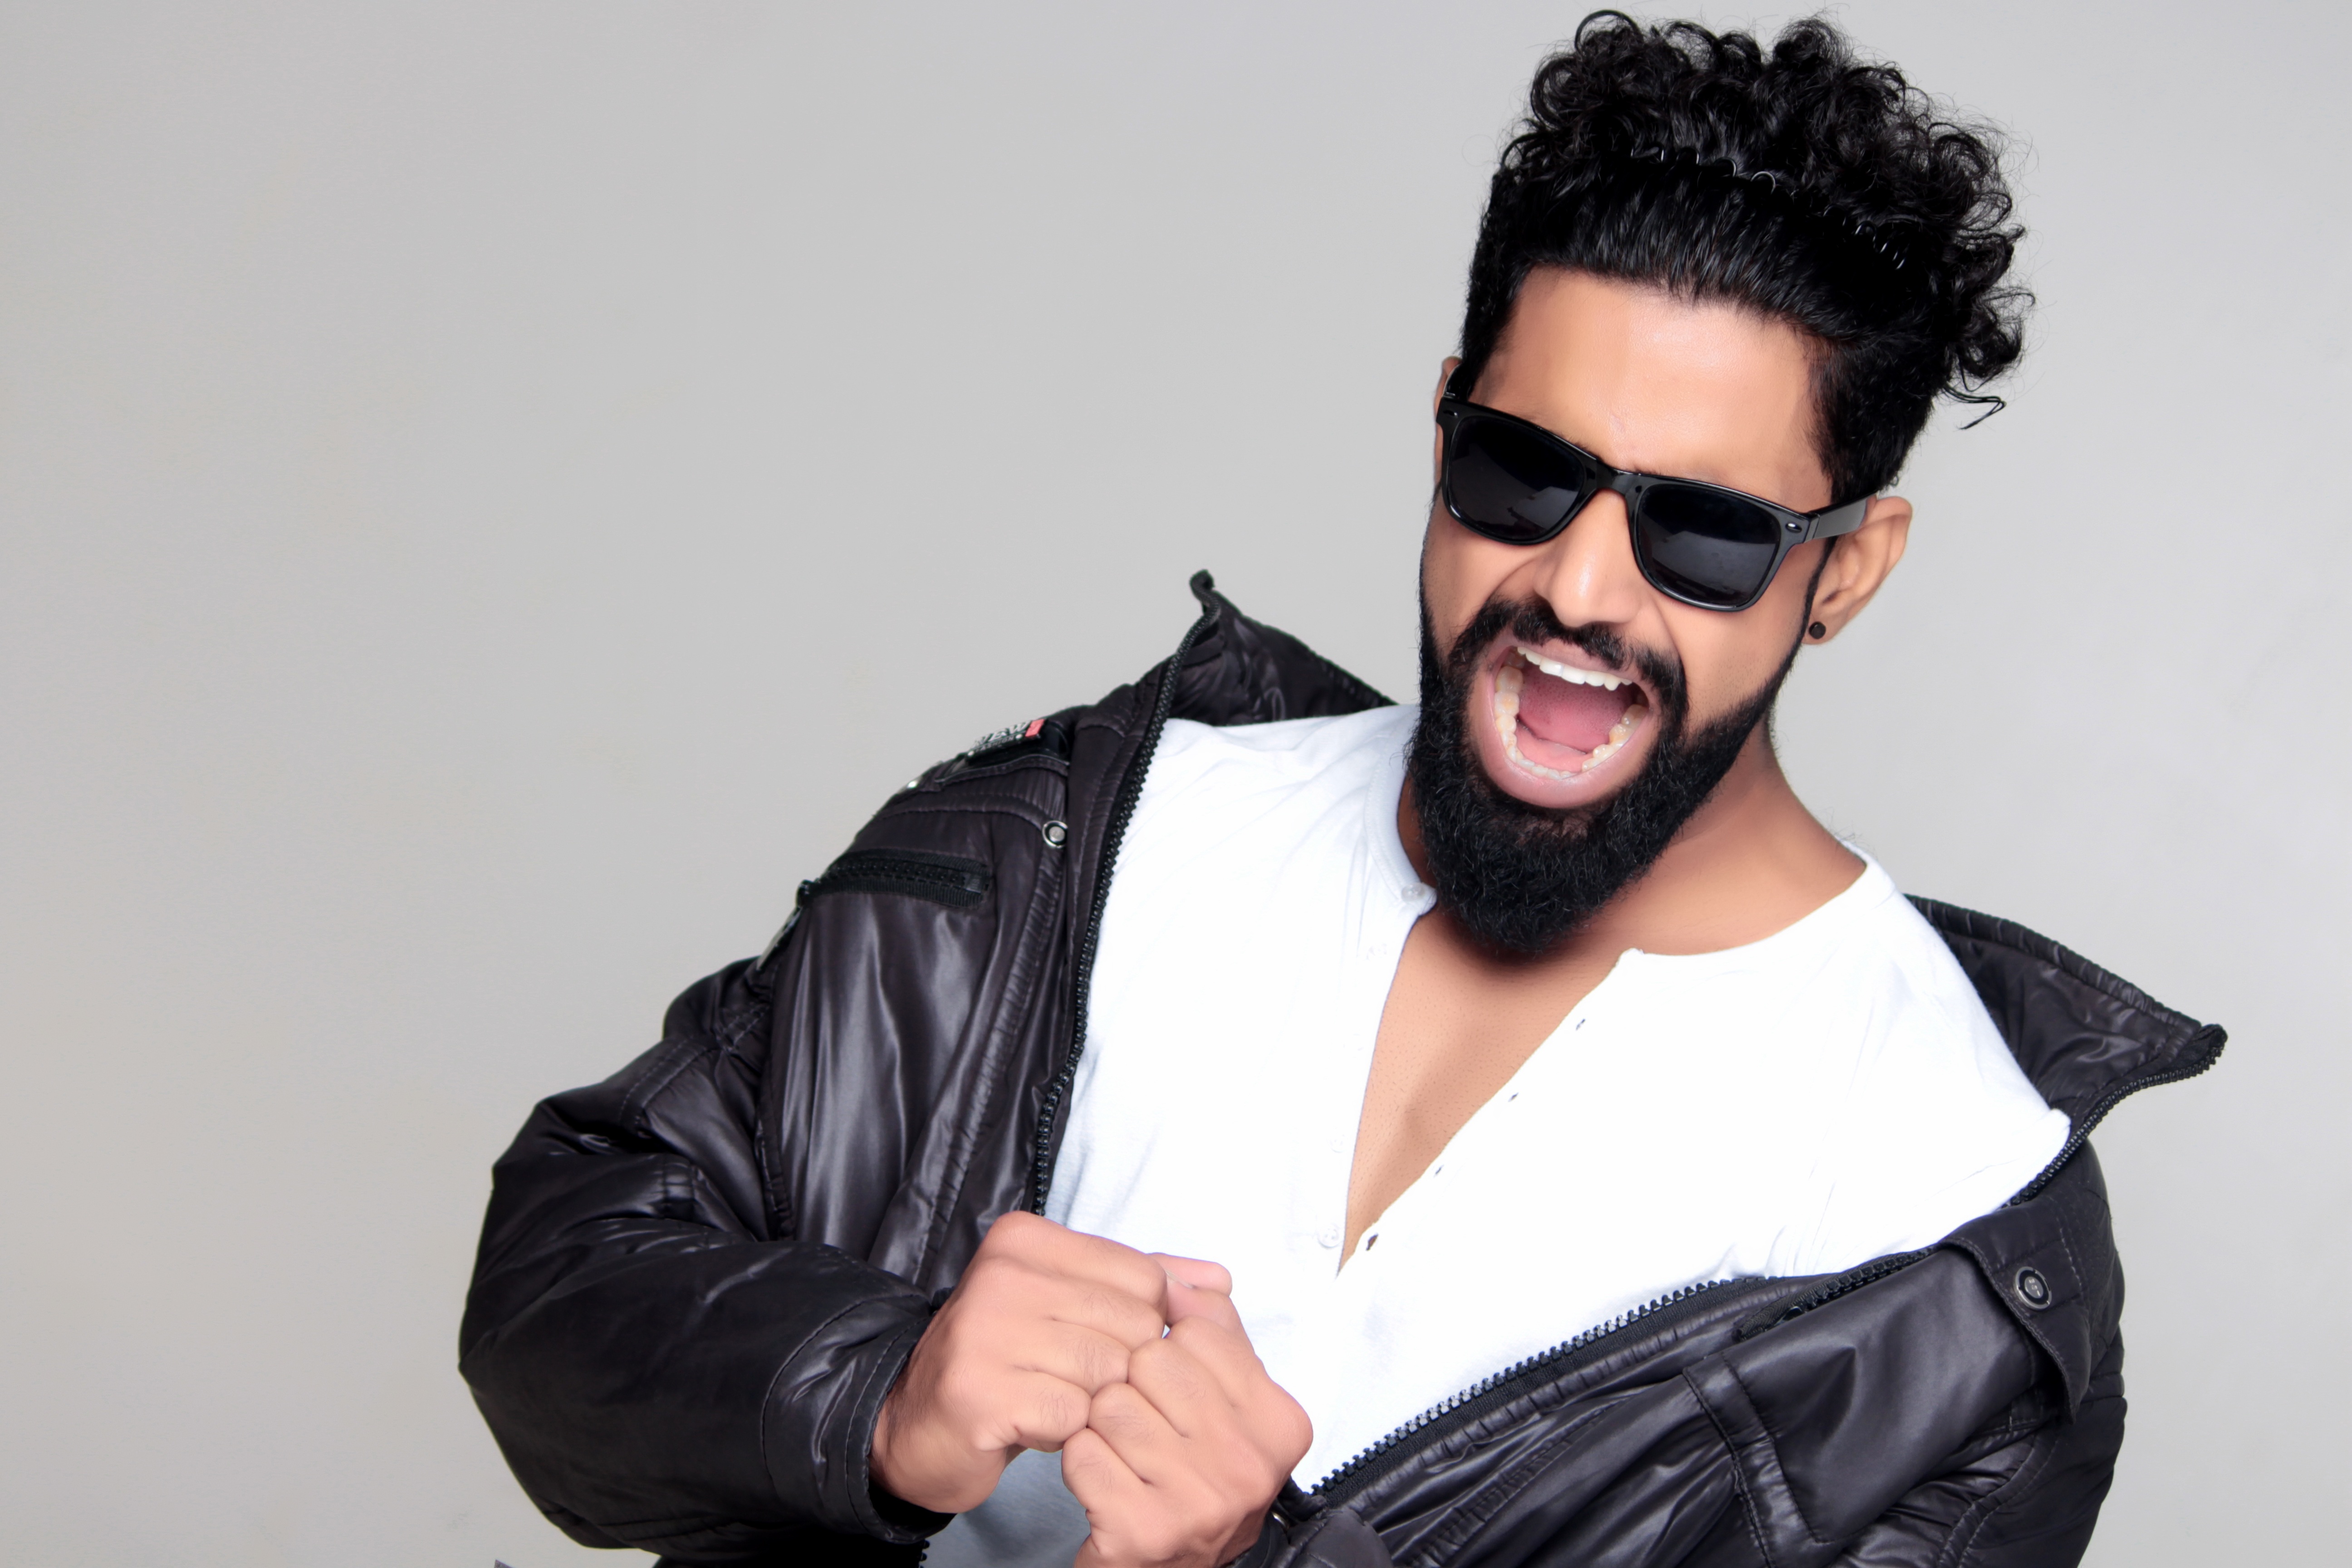
man, person, hair, leather, male, singer, portrait, model, fashion, black, facial expression, hairstyle, beard, mouth, posing, gentleman, sunglasses, glasses, eyeglasses, moustache, pose, eyewear, beauty, expression, style, posture, screaming, photoshoot, wear, emotion, adult, stylish, shouting, trendy, photo shoot, leather jacket, hair style, facial hair